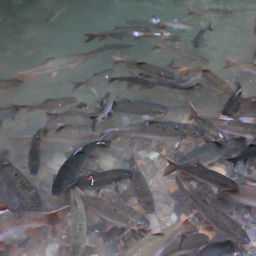
hd footage a group of fish in the river